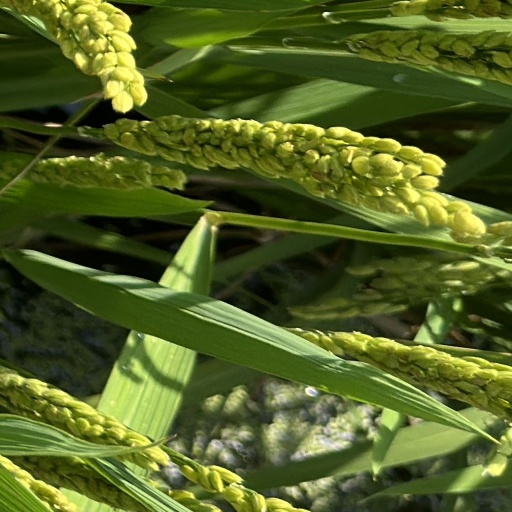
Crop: rice